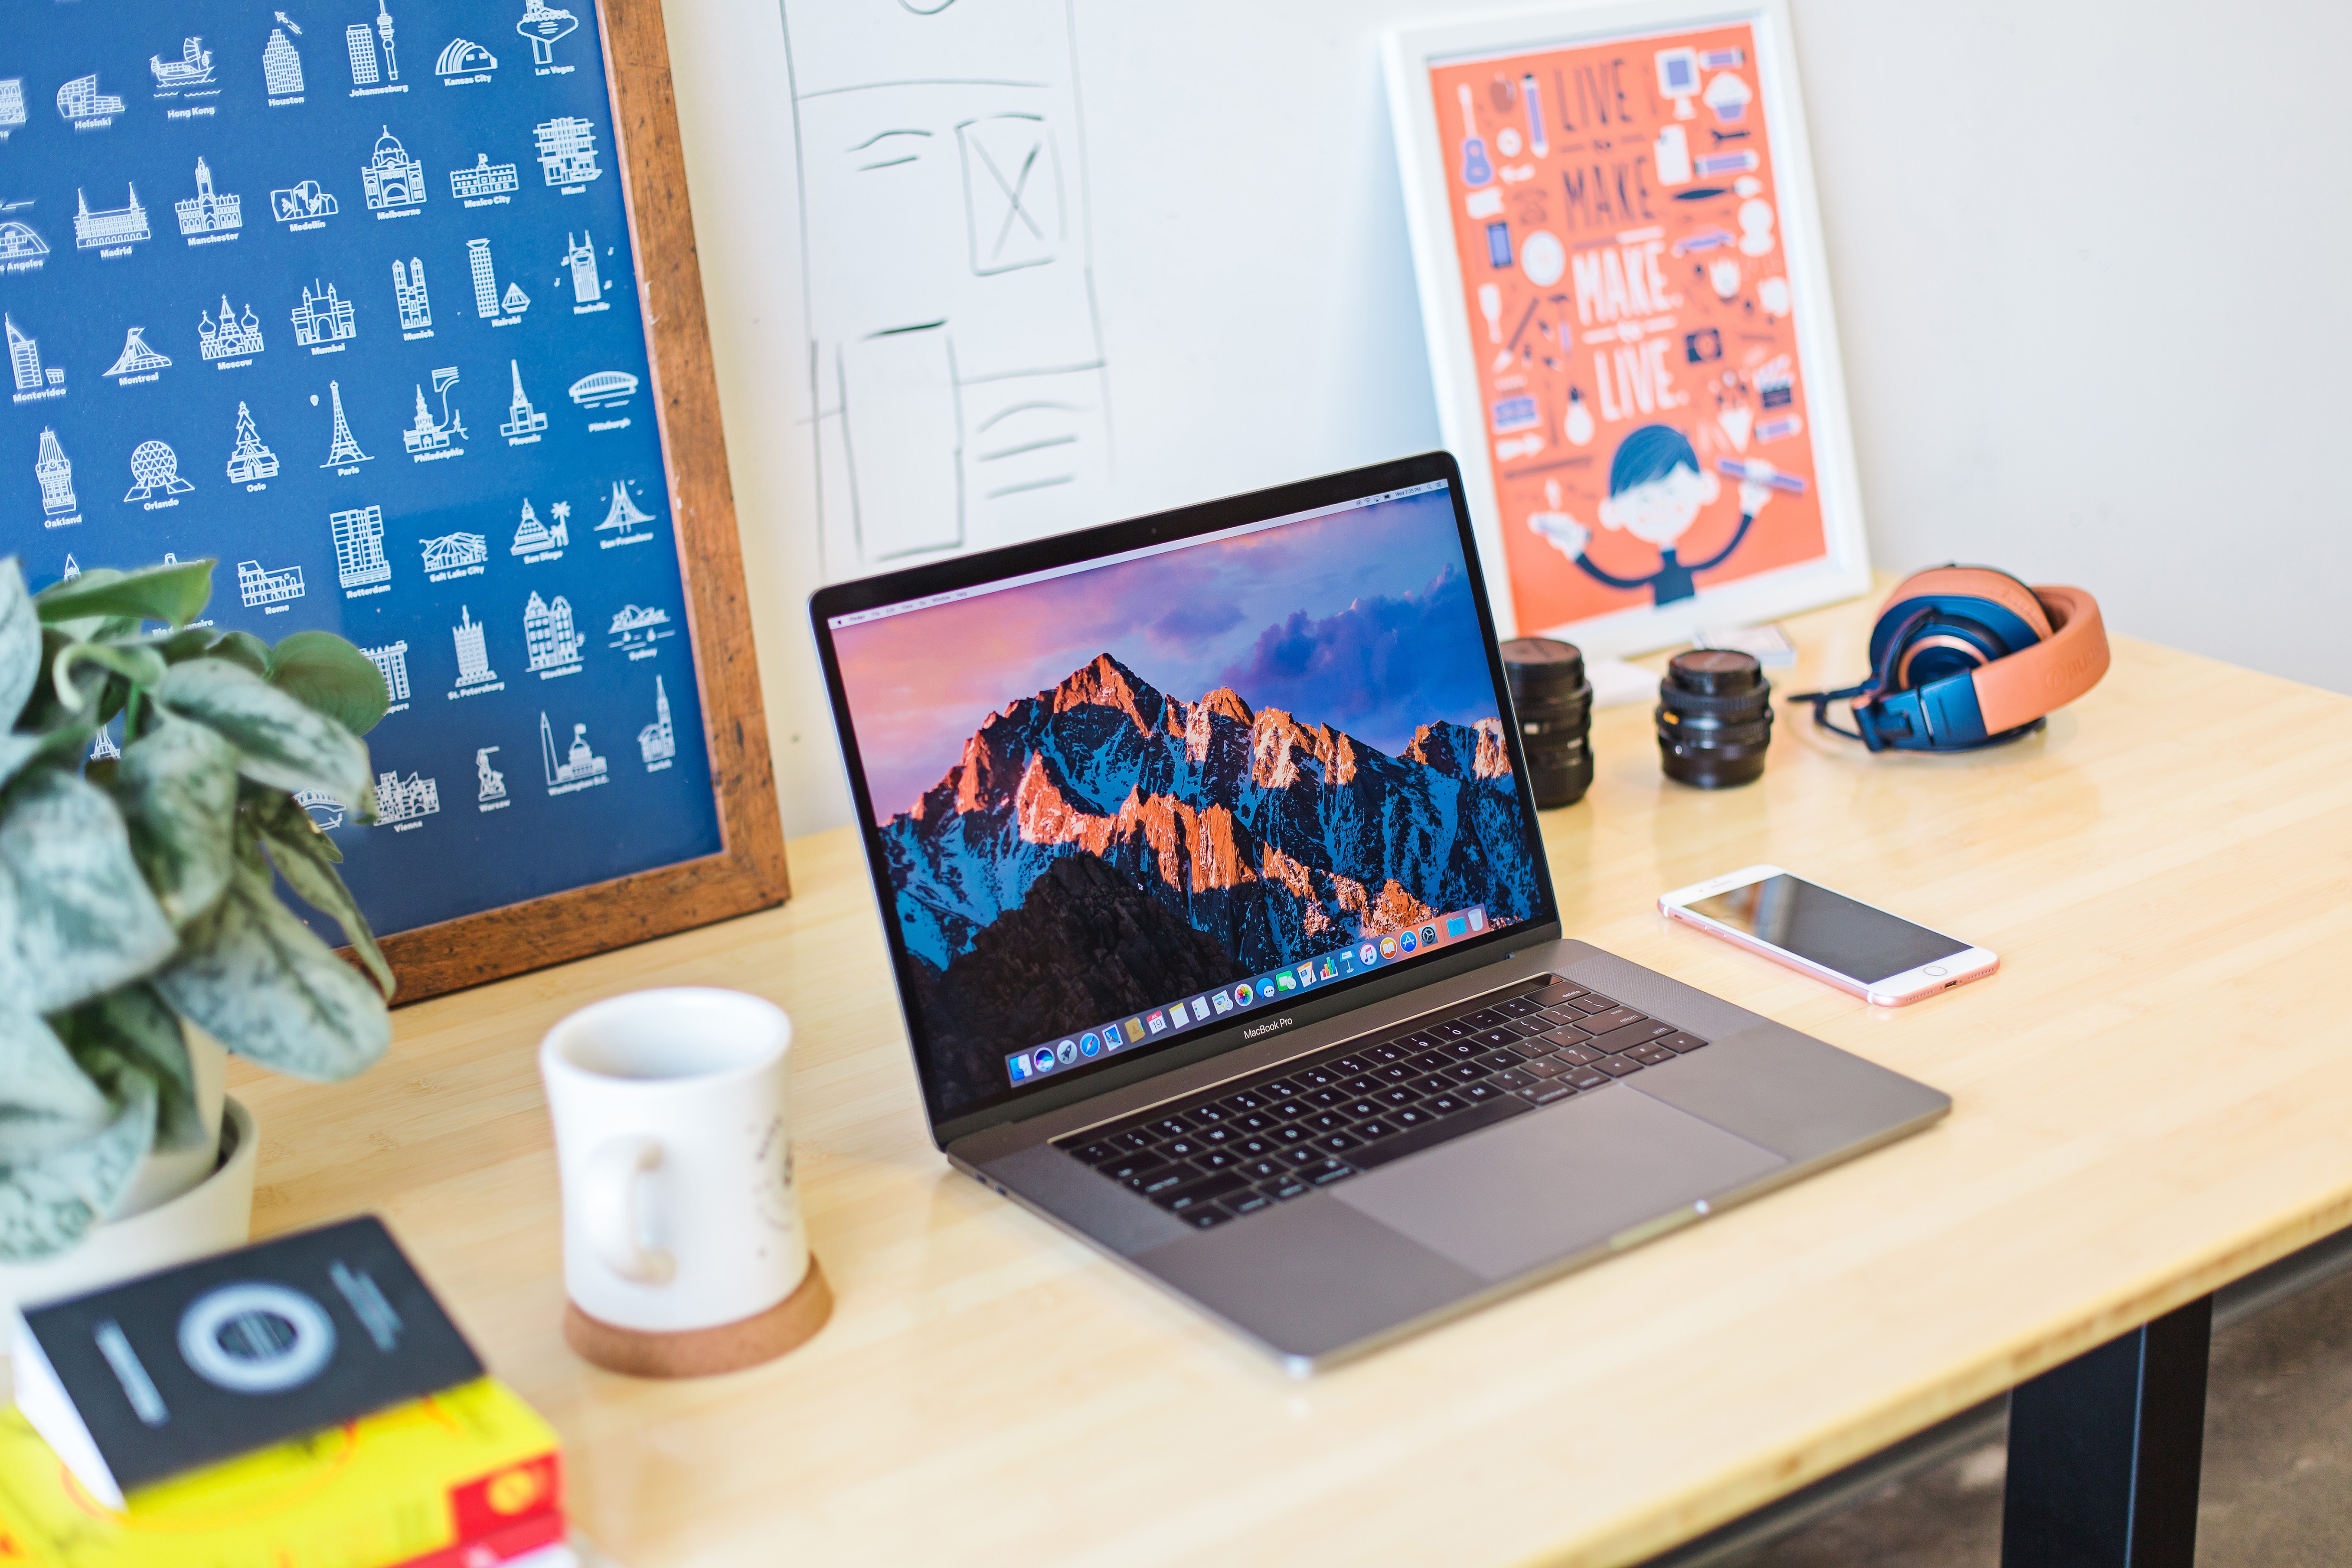
desk, table, desktop computer, room, technology, furniture, electronic device, personal computer, office, computer, computer keyboard, interior design, computer desk, gadget